Coastal Observation and Seabird Survey Team

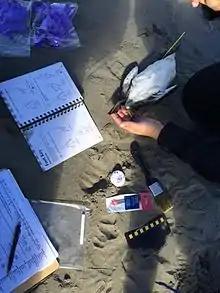
COASST citizen science volunteers identifying a seabird carcass in Ocean Shores, Washington

Coastal Observation and Seabird Survey Team (COASST) is a citizen science project of the University of Washington, Seattle, Washington, US, with a goal of monitoring marine ecosystem health with the support of citizens within coastal communities. With the help of hundreds of volunteers, COASST assesses beach conditions and identifies and tracks any carcasses of dead seabirds found. Data on the carcass of a seabird contributes to the creation of a baseline record for the death rates of various species of seabirds, including which beaches birds are found at and in what density. Any irregularities can be identified and evaluated, so the cause of any increased mortality can be identified. COASST works with state, tribal, and federal agencies, environmental organizations, and community groups to help achieve their goals of monitoring and successfully establishing marine conservation solutions.